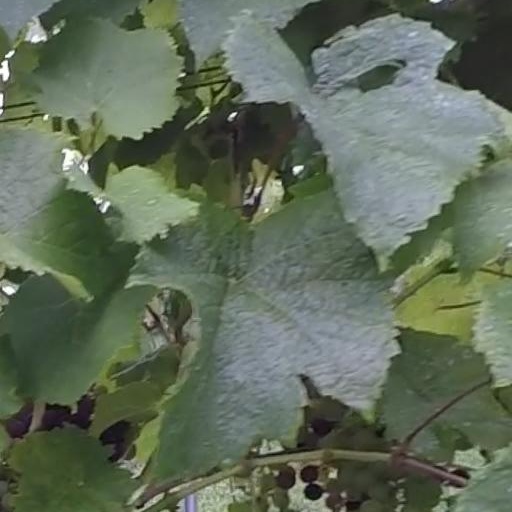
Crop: grape